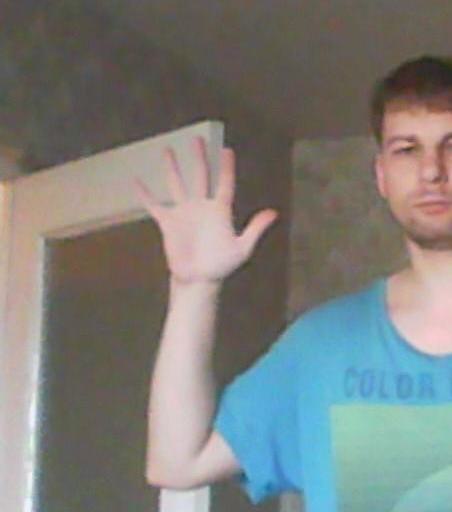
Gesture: palm